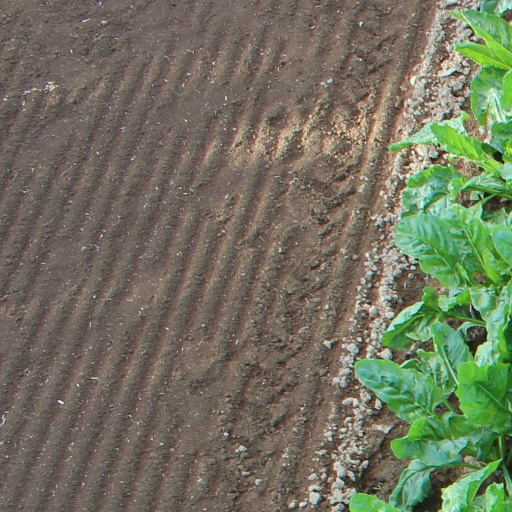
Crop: sugar beet